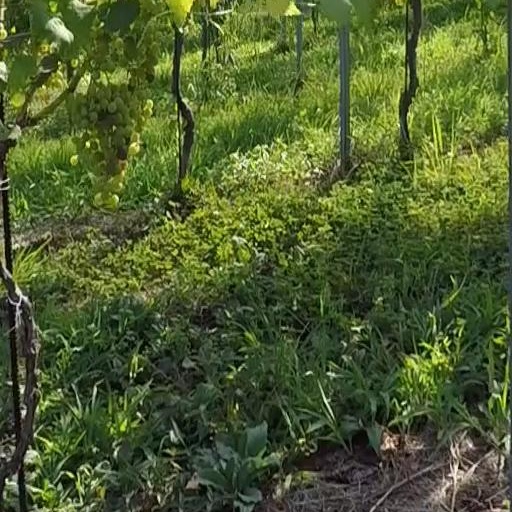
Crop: grape